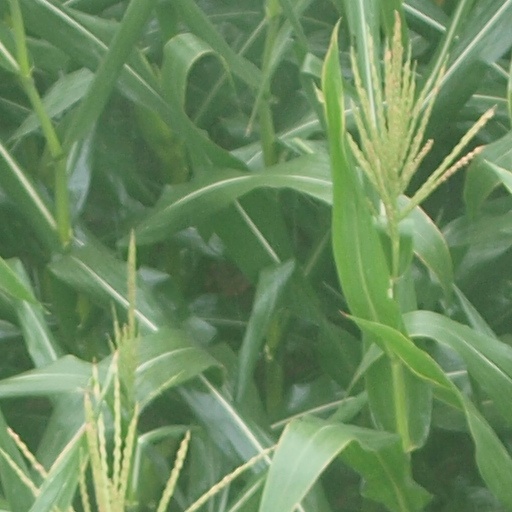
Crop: maize; corn